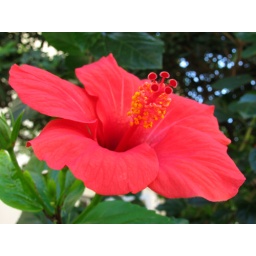
Macro shot of a big red flower in somebody's garden.